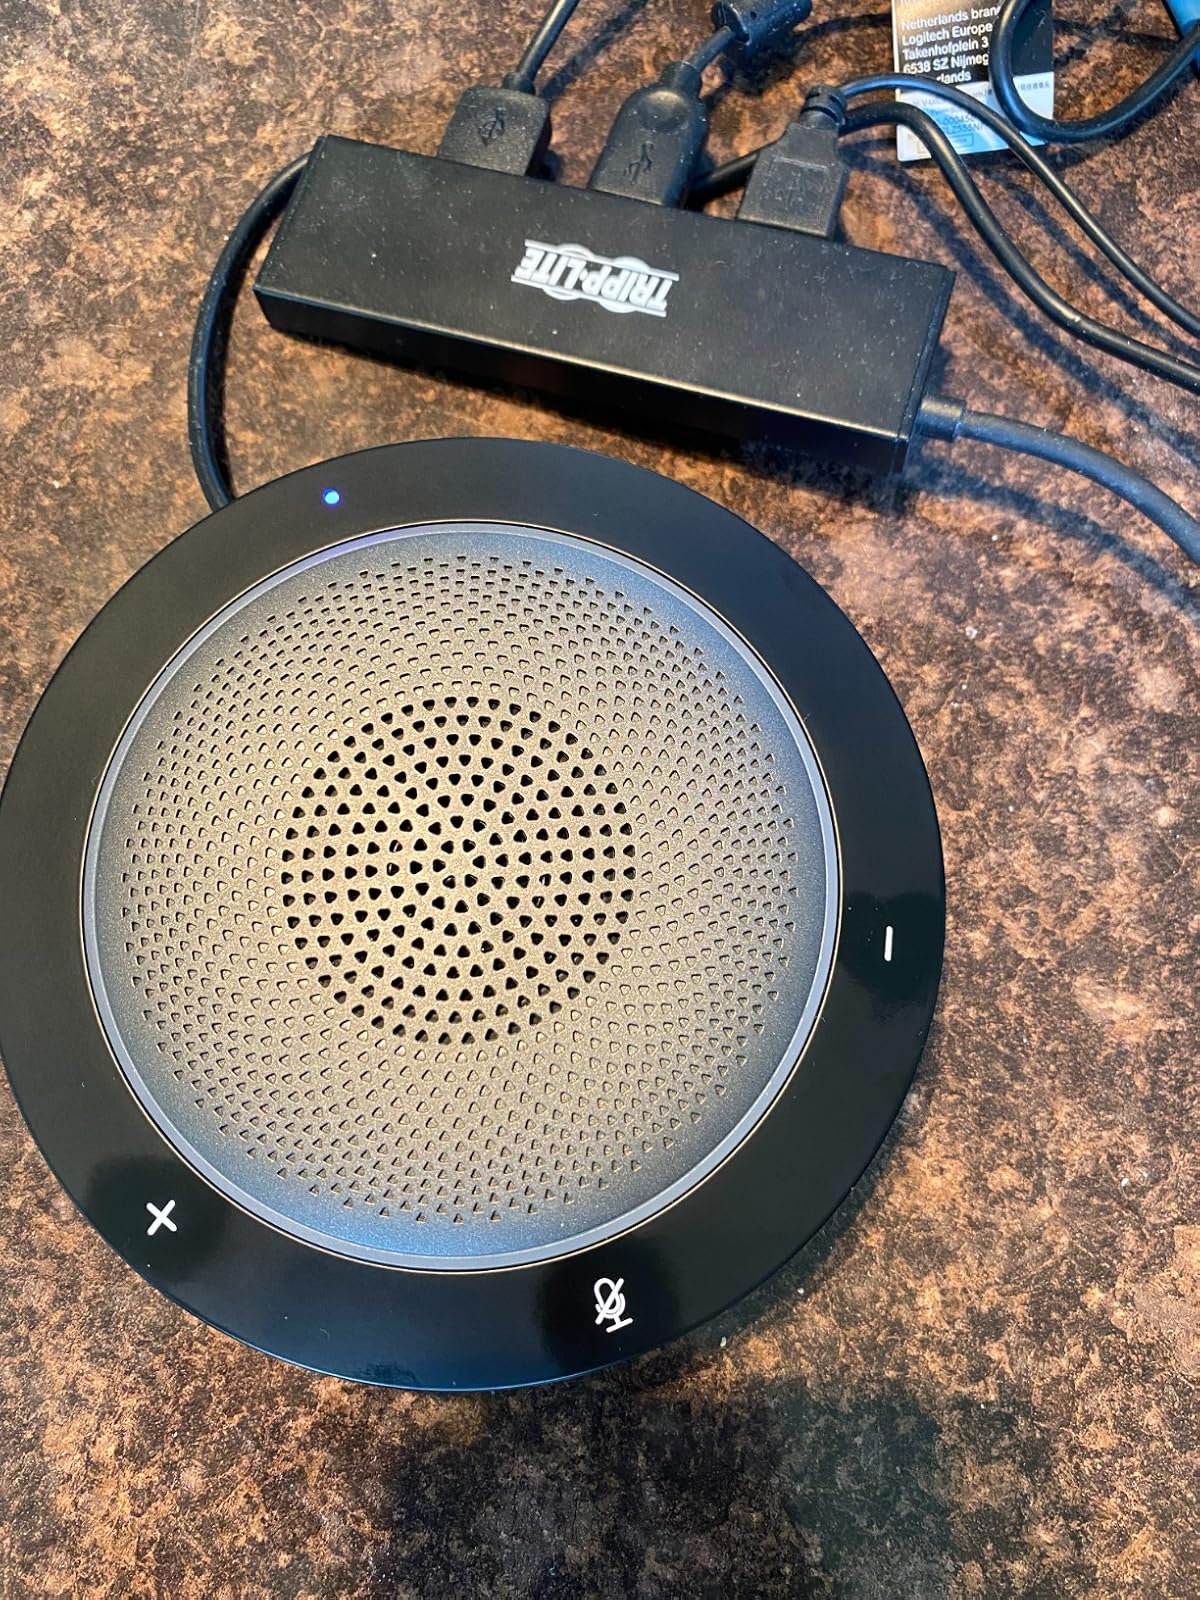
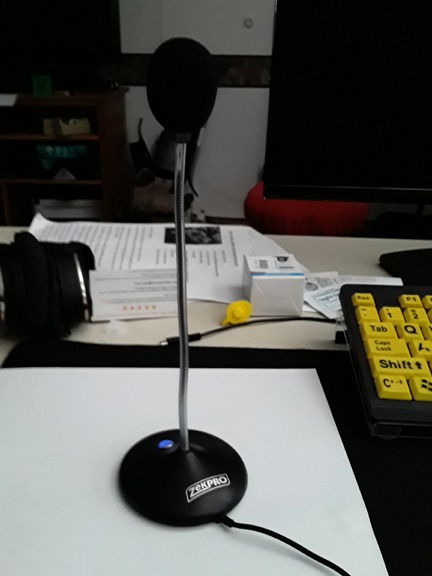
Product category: microphone
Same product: no